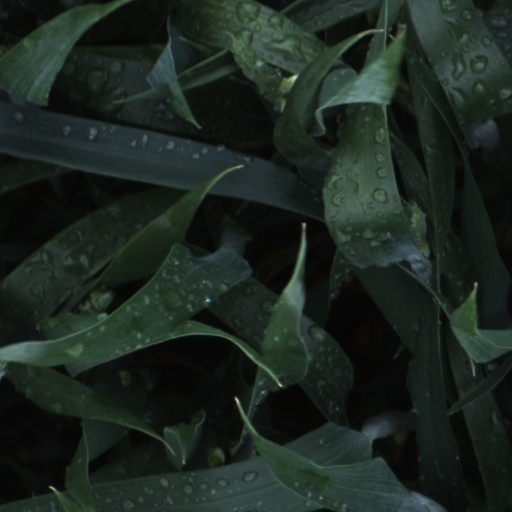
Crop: wheat